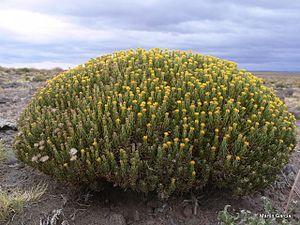
La province de Santa Cruz est une province de l'Argentine, qui se trouve en Patagonie, dans le sud du pays. Sa capitale est la ville de Río Gallegos.